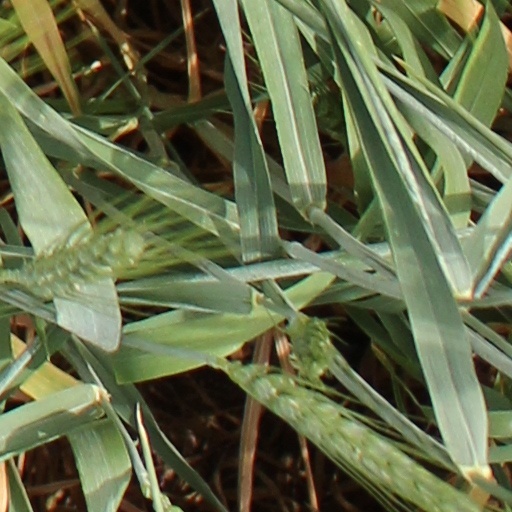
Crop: wheat